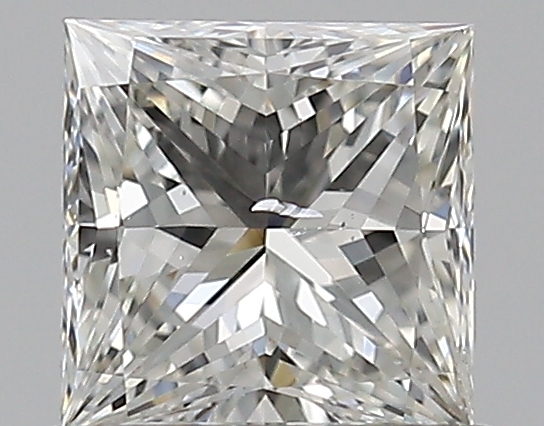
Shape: princess
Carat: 0.7
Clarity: SI2
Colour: I
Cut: EX
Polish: EX
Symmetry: VG
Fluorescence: F
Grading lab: GIA
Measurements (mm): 4.97 x 4.9 x 3.46